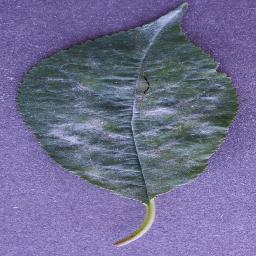
Label: Cherry___Powdery_mildew